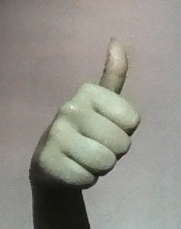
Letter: aleff